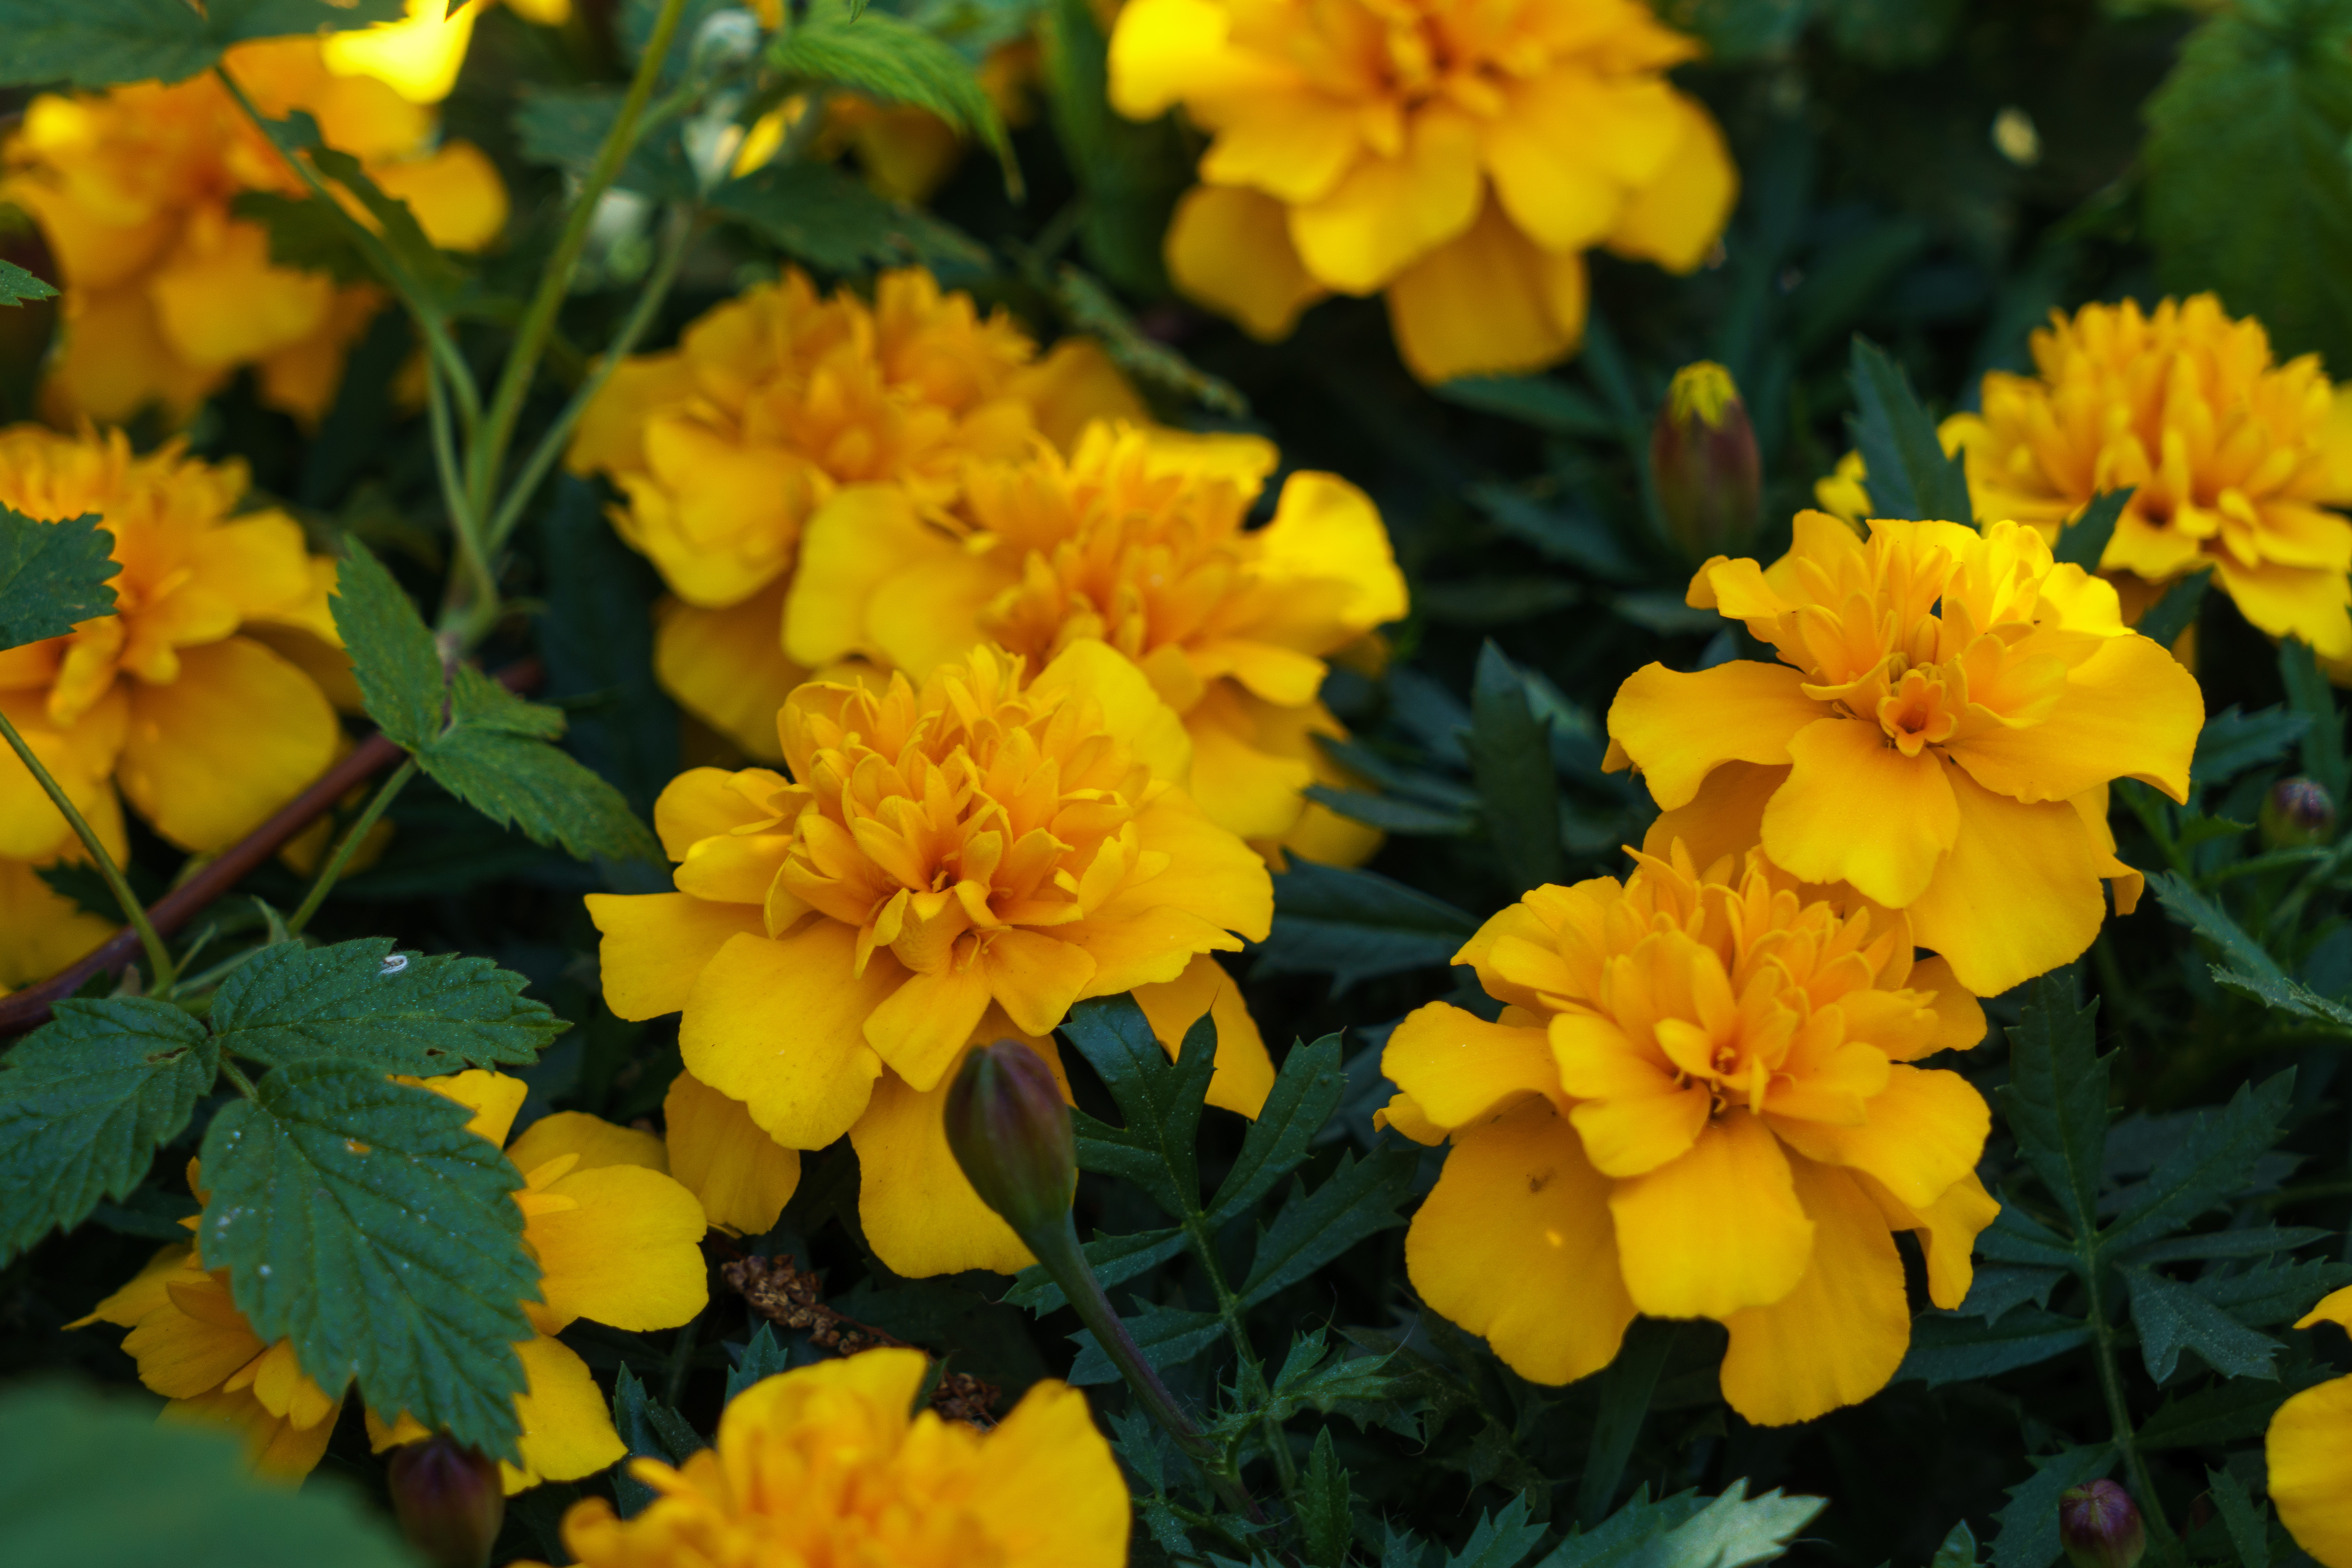
flowers, petals, nature, colorful, flower, flower garden, smell, living, happiness, summer, bloom, plants, garden, village, rural area, petal, yellow, plant, tagetes, tagetes patula, annual plant, rose order, rose family, rock rose, cinquefoil, begonia